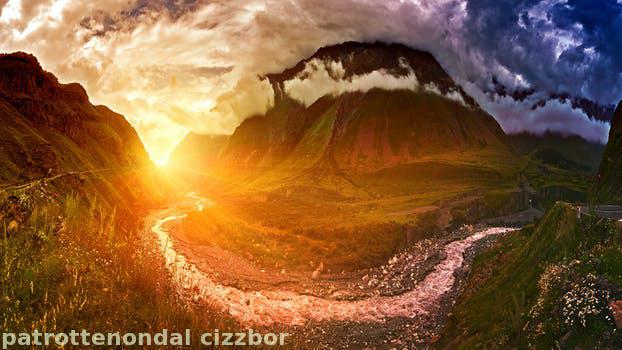
Label: Watermark